Vyacheslav Volodin

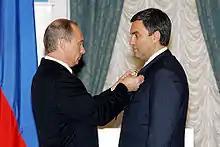
Volodin receiving the Order "For Merit to the Fatherland" in 2006

In September 2022, Volodin met in Moscow with Chinese politician Li Zhanshu, who was then a CCP Politburo Standing Committee member and was considered one of the closest confidants of CCP general secretary Xi Jinping.